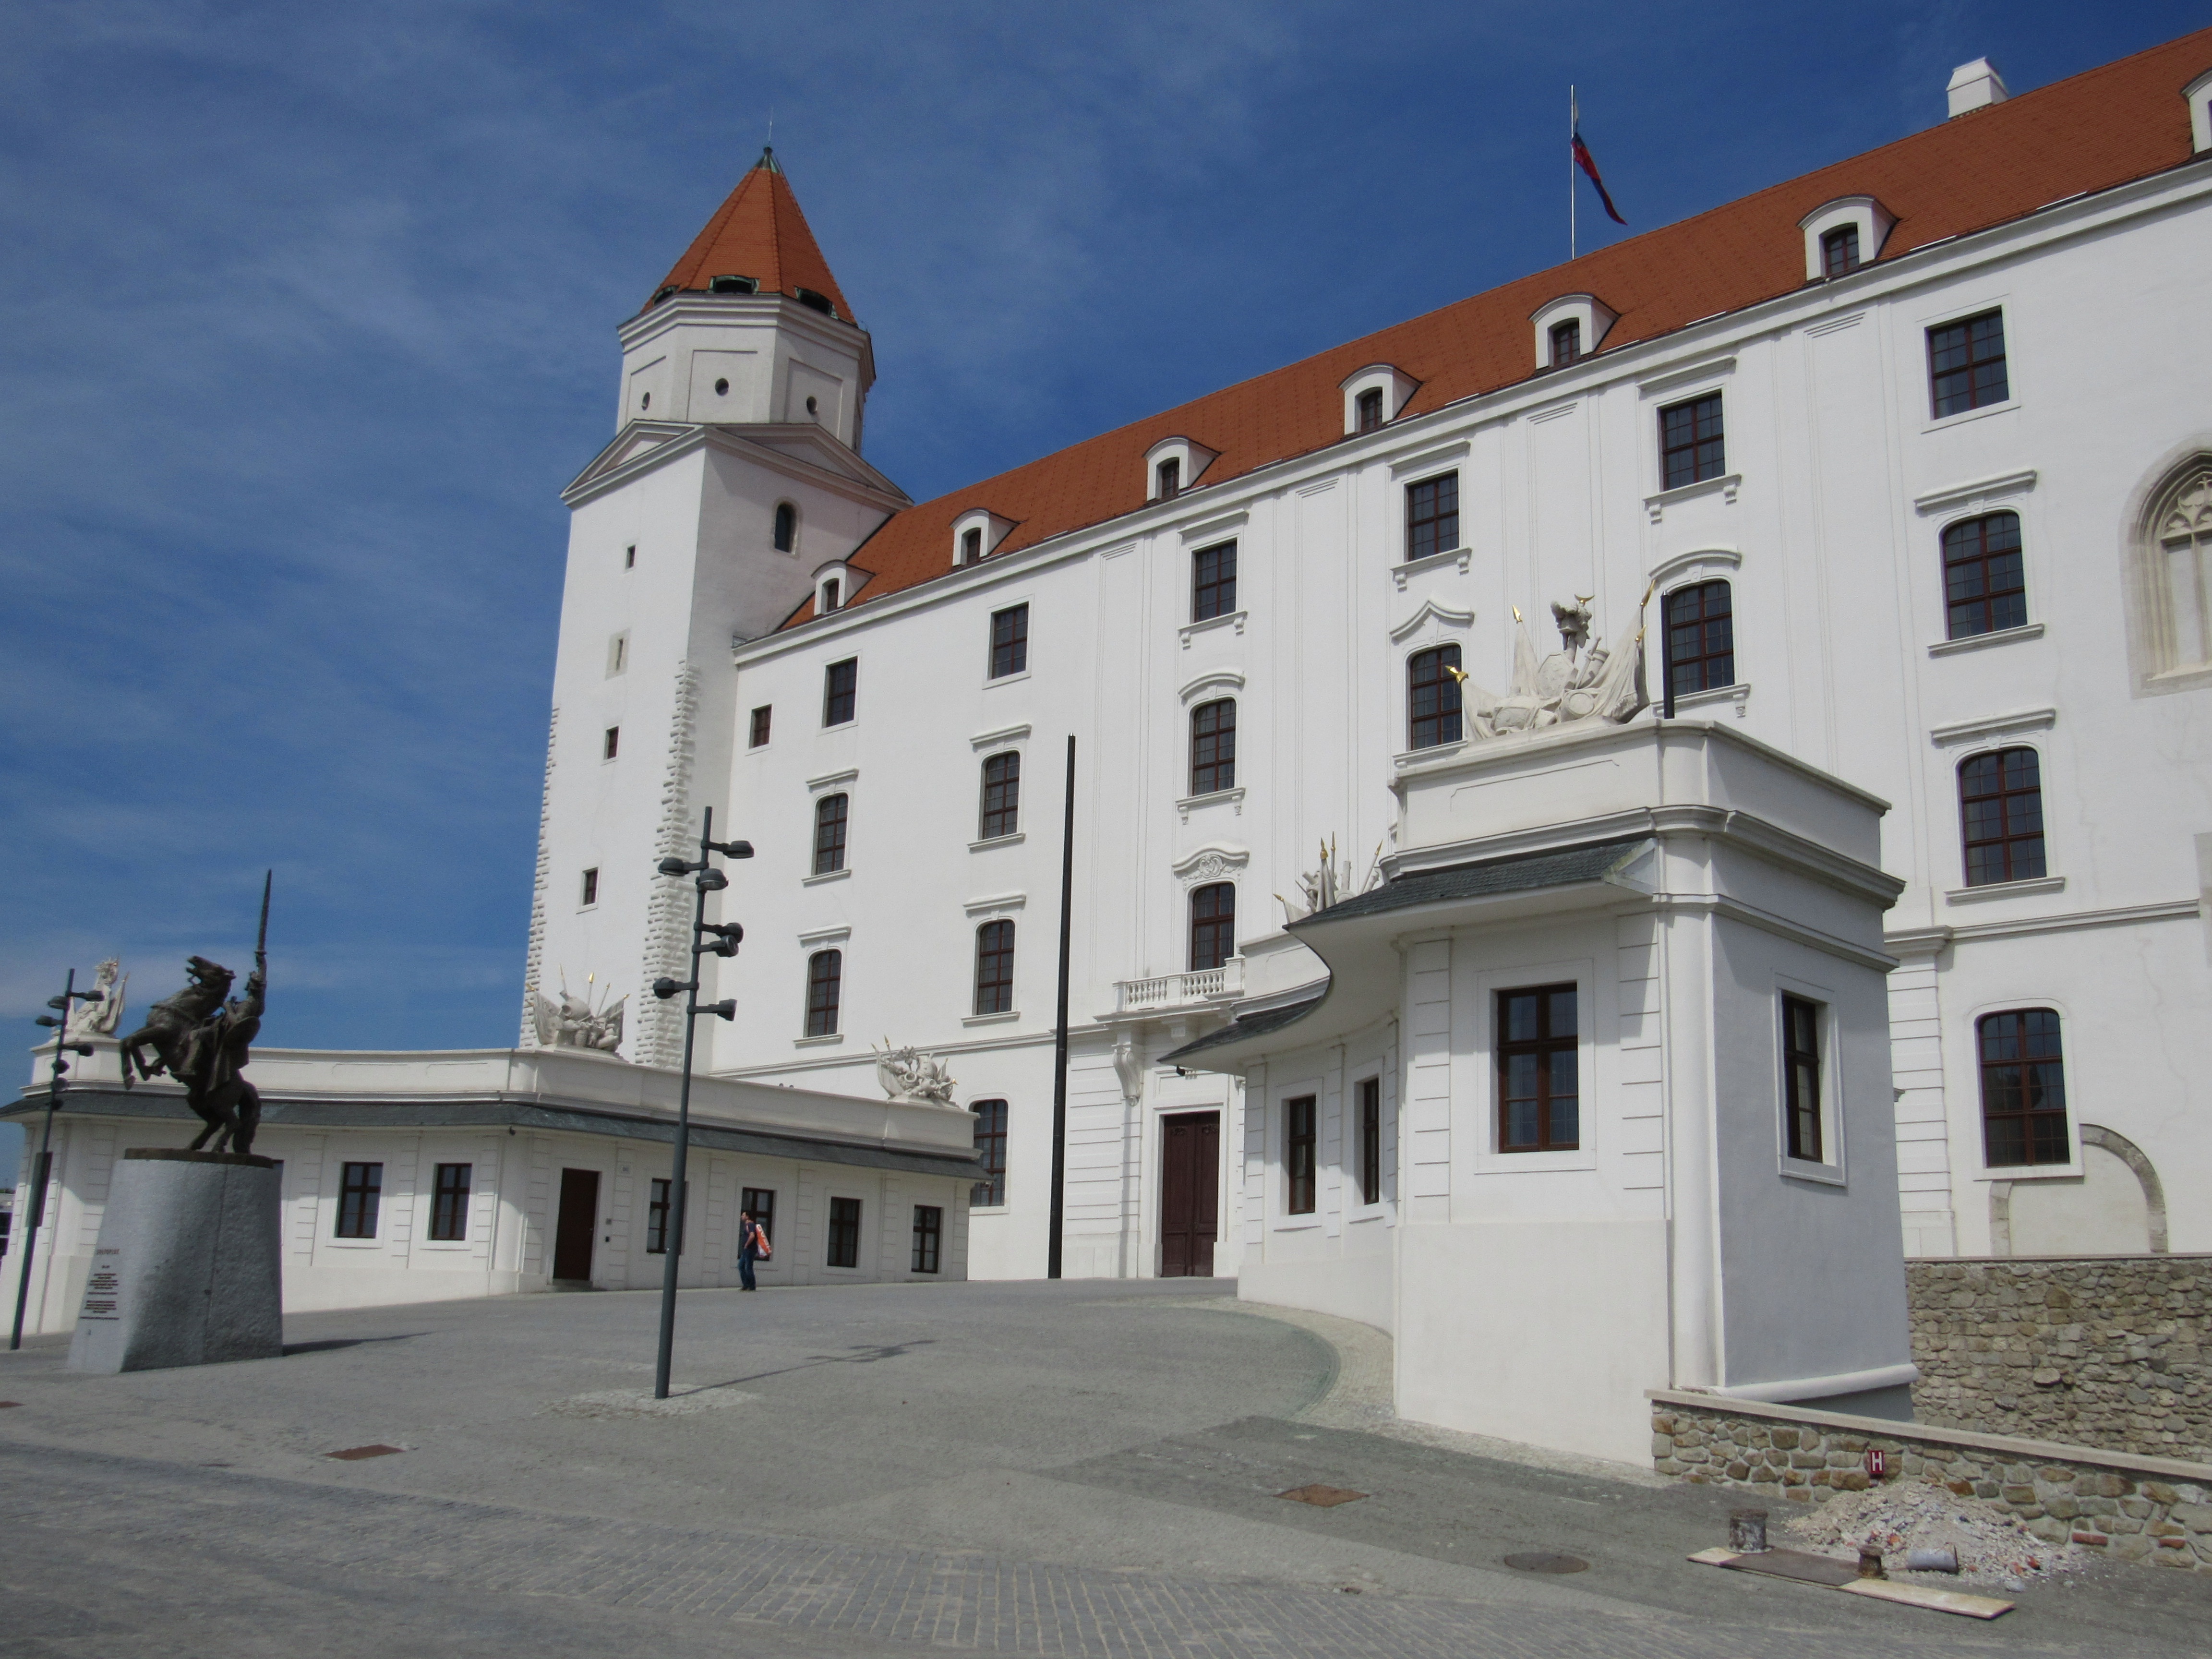
architecture, villa, house, town, building, chateau, palace, tower, castle, facade, property, medieval architecture, old town, monastery, estate, bratislava, slovakia, tours